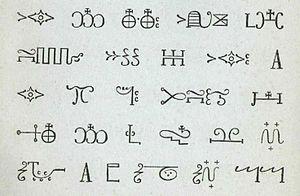
L'histoire de l'Acadie débute au XVIᵉ siècle. Ce territoire est toutefois déjà habité depuis au moins onze millénaires, d'abord par les Paléoaméricains. La période du grand hiatus, entre -8000 et -3000, correspond à un manque de preuves archéologiques. La culture archaïque maritime s'installe ensuite près de la mer et vit surtout des ressources halieutiques, côtoyant probablement d'autres peuples. La céramique est adoptée vers -500, à l'époque où se développent les peuples des Micmacs et des Etchemins. Ce qui est arrivé à ces derniers n'est pas connu, mais les Malécites, à qui leur sont probablement liés, occupent ensuite leur territoire.
Les hiéroglyphes micmacs étaient un système d’écriture employé par les Micmacs, une Première Nation de la côte est du Canada. Ils constituent un système logographique, bien qu’ils comportent également des éléments phonétiques. En langue micmaque, on nomme ces symboles komkwejwika’sikl, « l'écriture d'esturgeon », nom dû à la ressemblance entre les hiéroglyphes et les traces laissées par les esturgeons dans la boue du lit des rivières.